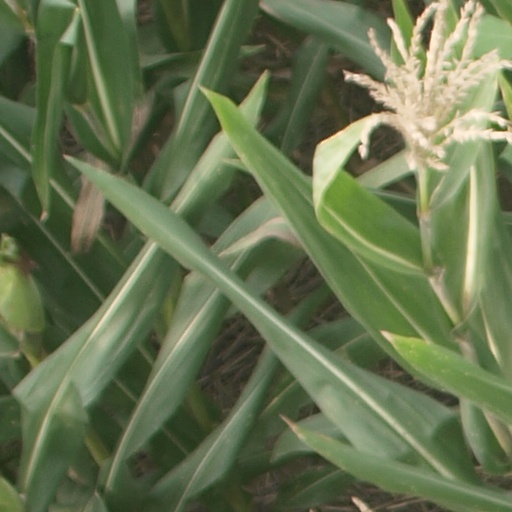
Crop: maize; corn